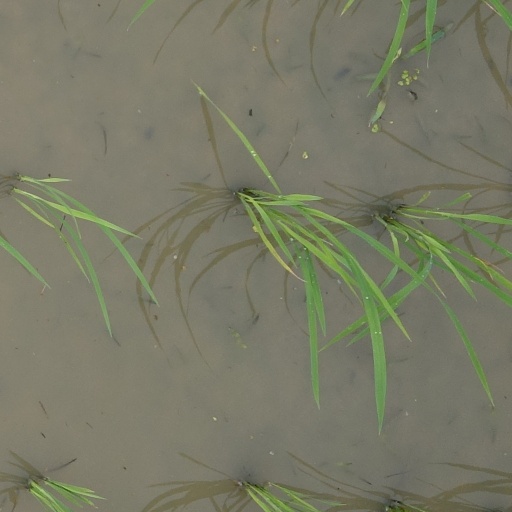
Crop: rice